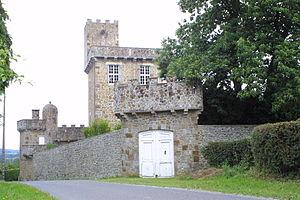
château de la Joasière à Sainte Honorine la Guillaume, Orne
Sainte-Honorine-la-Guillaume est une commune française, située dans le département de l'Orne en région Normandie, peuplée de 334 habitants.